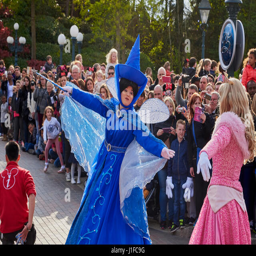
characters from films in a parade to celebrate th 25th anniversary